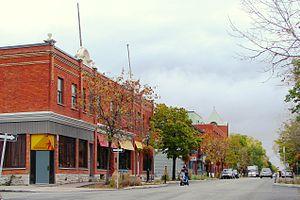
Cet article recense les lieux patrimoniaux de Gatineau inscrit au répertoire des lieux patrimoniaux du Canada, qu'ils soient de niveau provincial, fédéral ou municipal.
Cette liste recense les biens du patrimoine immobilier de l'Outaouais inscrits au répertoire du patrimoine culturel du Québec. Cette liste est divisée par municipalité régionale de comté géographique.
Aylmer est un secteur de la ville de Gatineau.